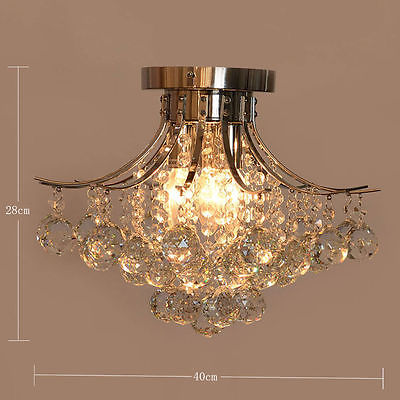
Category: lamp